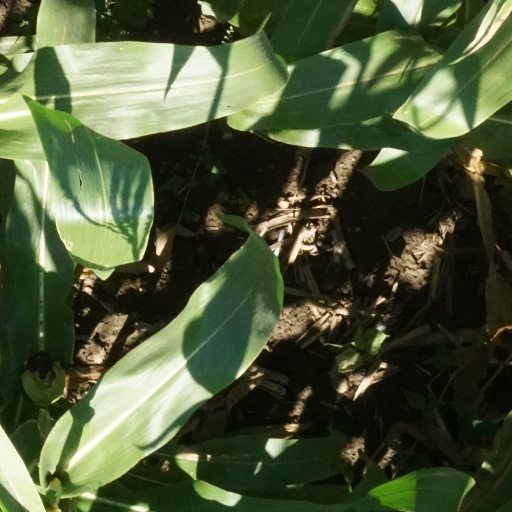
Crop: maize; corn